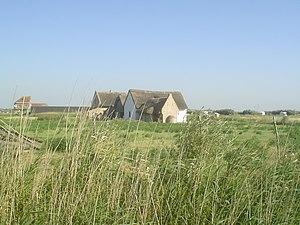
Un domaine provincial est un type de base de loisirs en Belgique. Il est géré au niveau de la province.
Le domaine provincial de Raversyde est un domaine provincial de la Flandre occidentale situé à Raversyde, un hameau d’Ostende. Il a été ouvert en 1988, mais a été étendu depuis. Le domaine est proche de la mer et en partie entre les dunes. Il a une superficie d'environ 50 hectares et remplit un rôle à la fois récréatif et culturel.